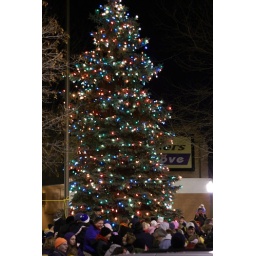
Santa arrives and lights the big Christmas tree across the street in 1st National Plaza.